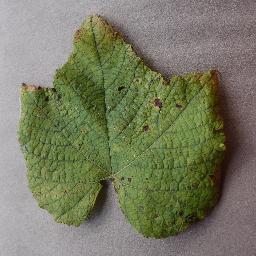
Label: Grape___Leaf_blight_(Isariopsis_Leaf_Spot)